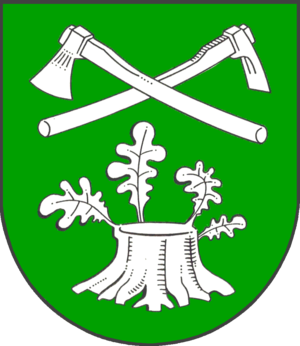
Großenrade
Coat of arms of Großenrade
Großenrade er en by og kommune i det nordlige Tyskland, beliggende i Amt Burg-Sankt Michaelisdonn under Kreis Dithmarschen. Kreis Dithmarschen ligger i den sydvestlige del af delstaten Slesvig-Holsten.